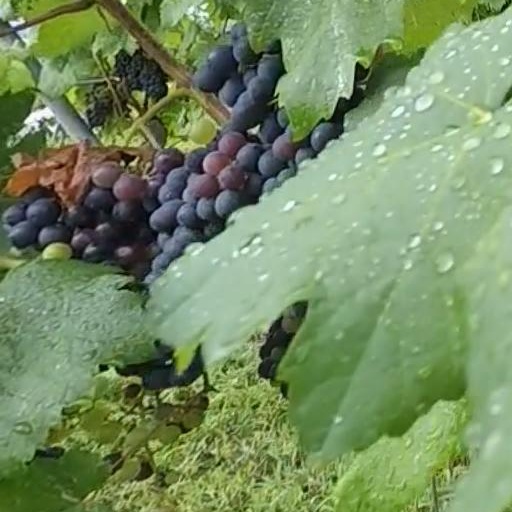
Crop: grape